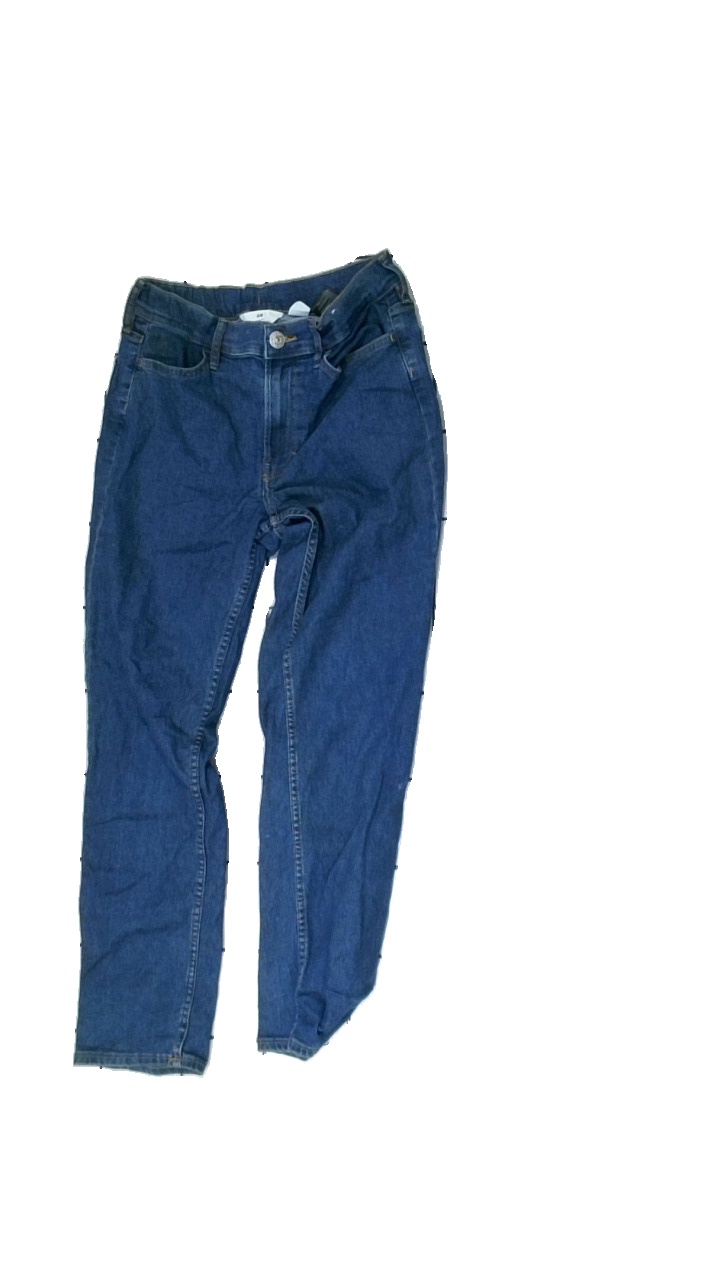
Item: Jeans (Children)
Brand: H&m
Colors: Blue
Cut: Regular
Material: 100% cotton
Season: All
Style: Denim
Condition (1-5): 3
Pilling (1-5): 4
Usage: Remake
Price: <50